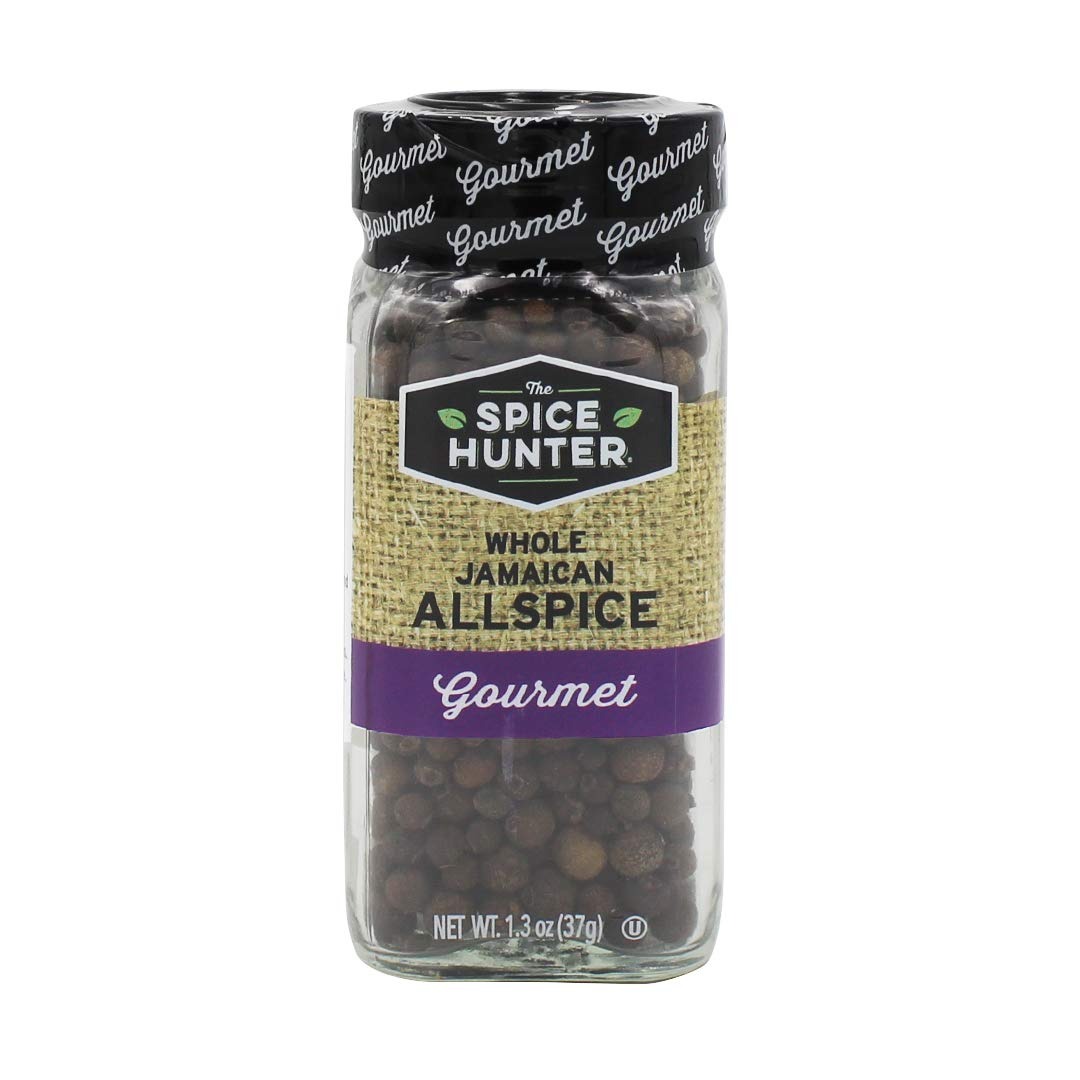
Item Name: Spice Hunter Jamaican Whole Allspice, 1.3 Ounce (Pack of 1)
Bullet Point: Spice Hunter Jamaican Whole Allspice, 1.3 Ounce (Pack of 1)
Value: 1.3
Unit: Ounce

Price: 9.03